Fort Saskatchewan

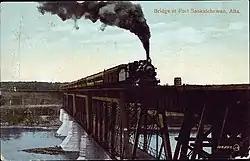
A colour postcard showing a train crossing the CNR bridge into Fort Saskatchewan. The wooden car deck can be seen below.

The first bridge leading to Fort Saskatchewan, crossing the North Saskatchewan River, was also built at this time; CNR paid for it in exchange for free land for its station. It had a railway deck on its upper level and a wooden road deck on its lower level. Previously, the only method to cross the river at Fort Saskatchewan was via ferry. At the time of the bridge's construction, the "Edmonton Bulletin" described it as the second largest bridge in the CNR. The road deck was too narrow to allow more than one-way traffic, and traffic lights were later installed on each side of the bridge to help prevent collisions. Some drivers ignored the traffic lights at night, and proceeded if they did not see any oncoming headlights; even if they had a red light. A heavy vehicle struck the bridge in 1950, and a girder was forced out of alignment by the impact. The safety concerns illustrated by these two factors caused the province to open a new two-lane bridge downstream of the railway bridge. After it opened in 1957, the railway bridge's lower traffic deck was dismantled.